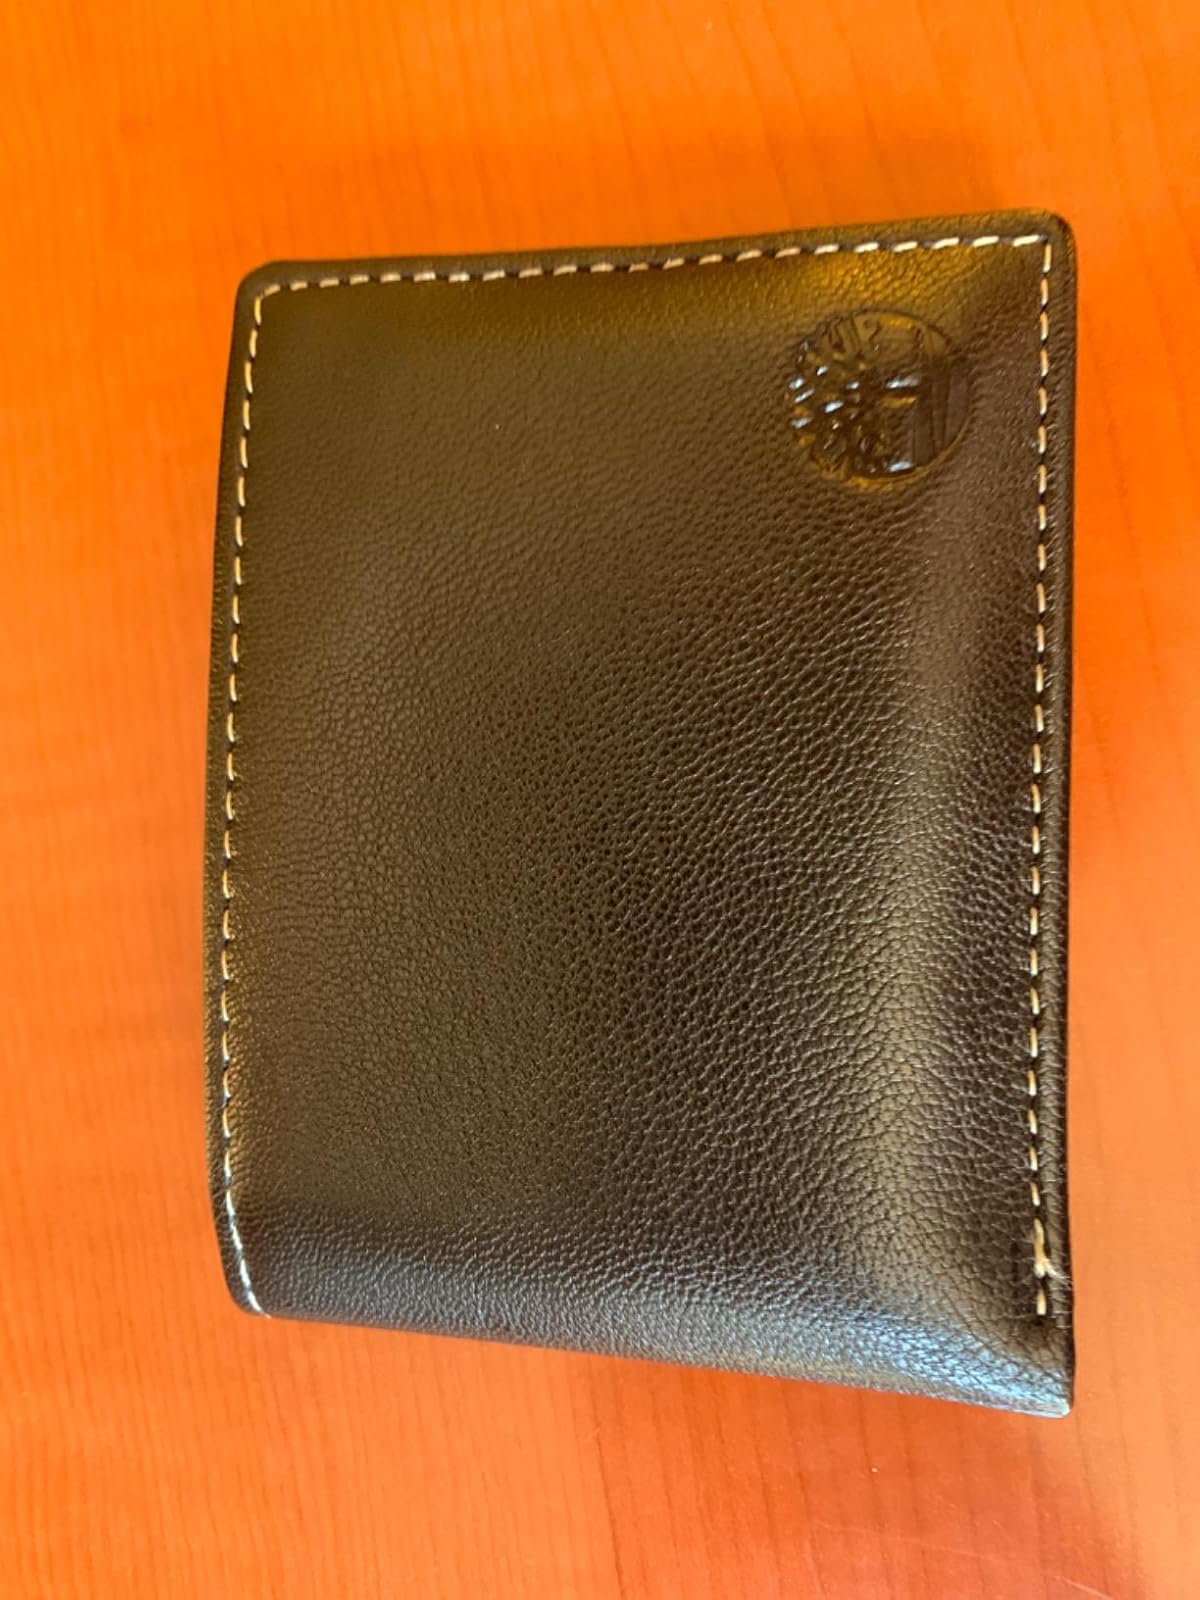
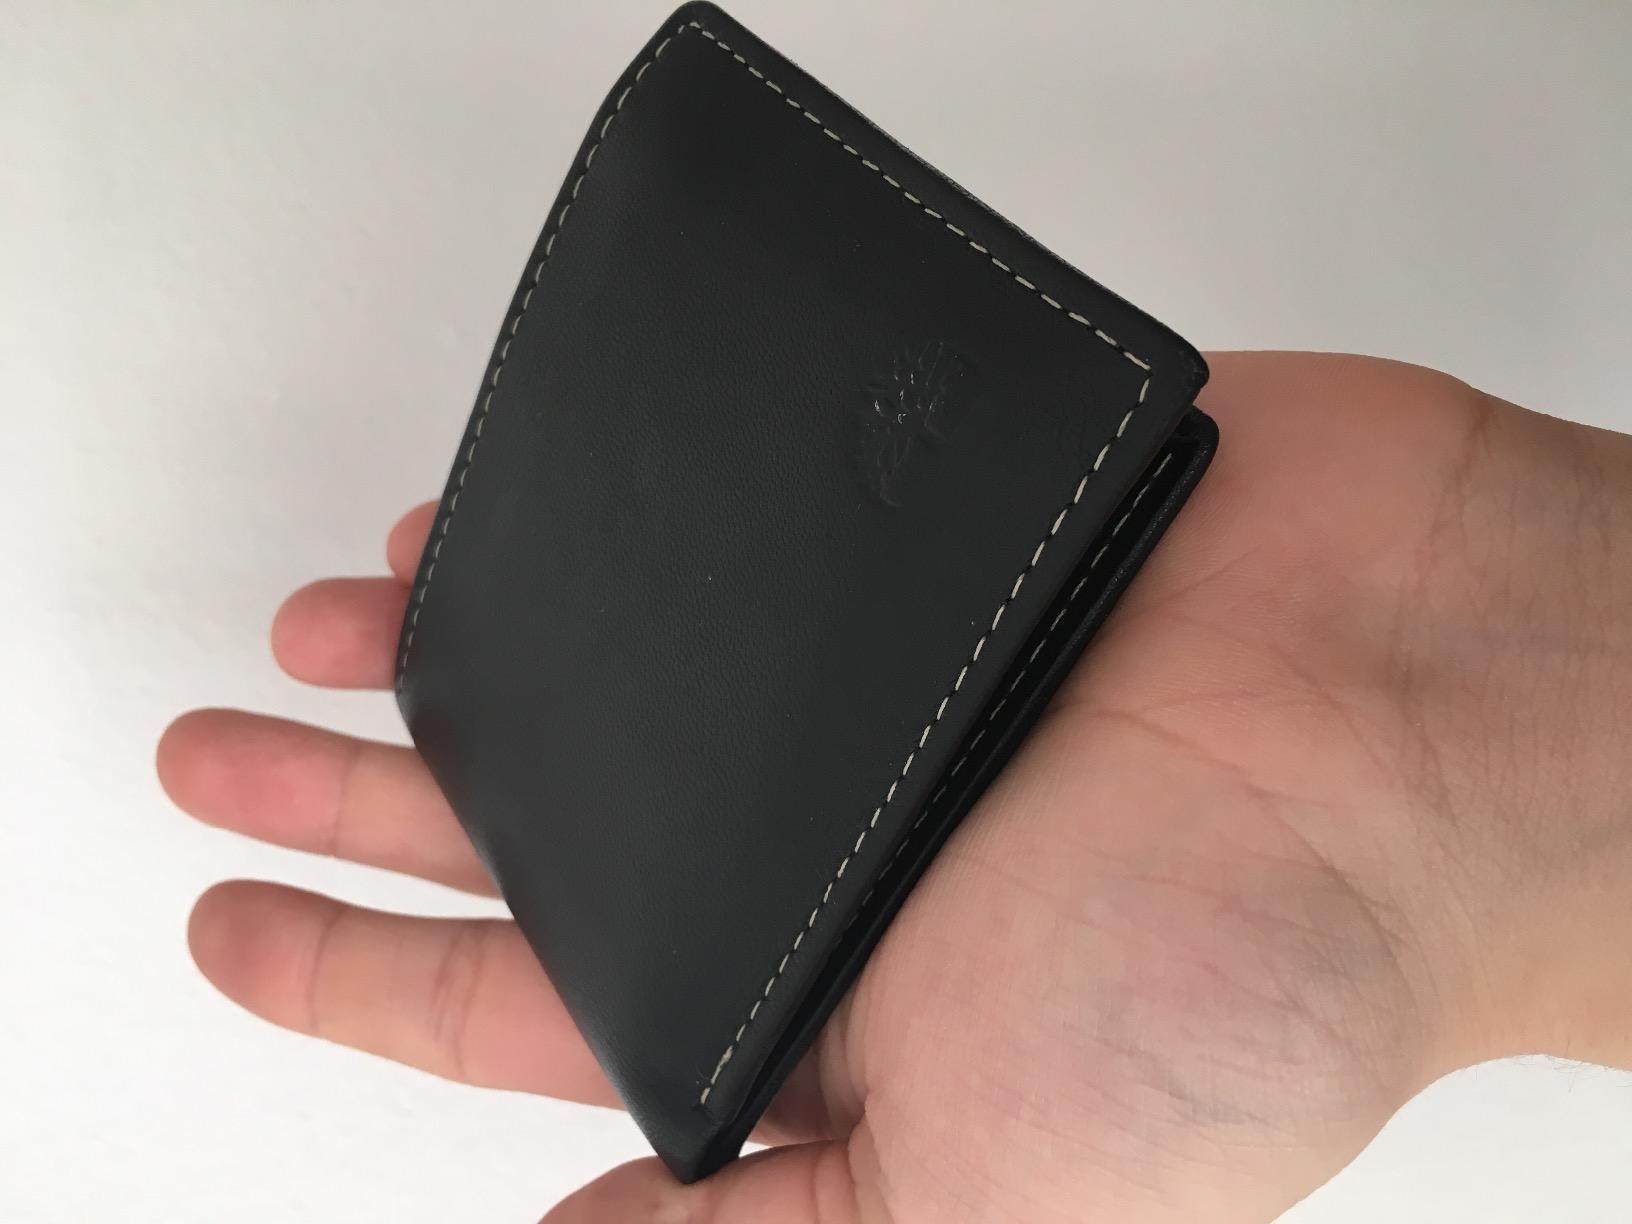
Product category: accessories_wallet
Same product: yes